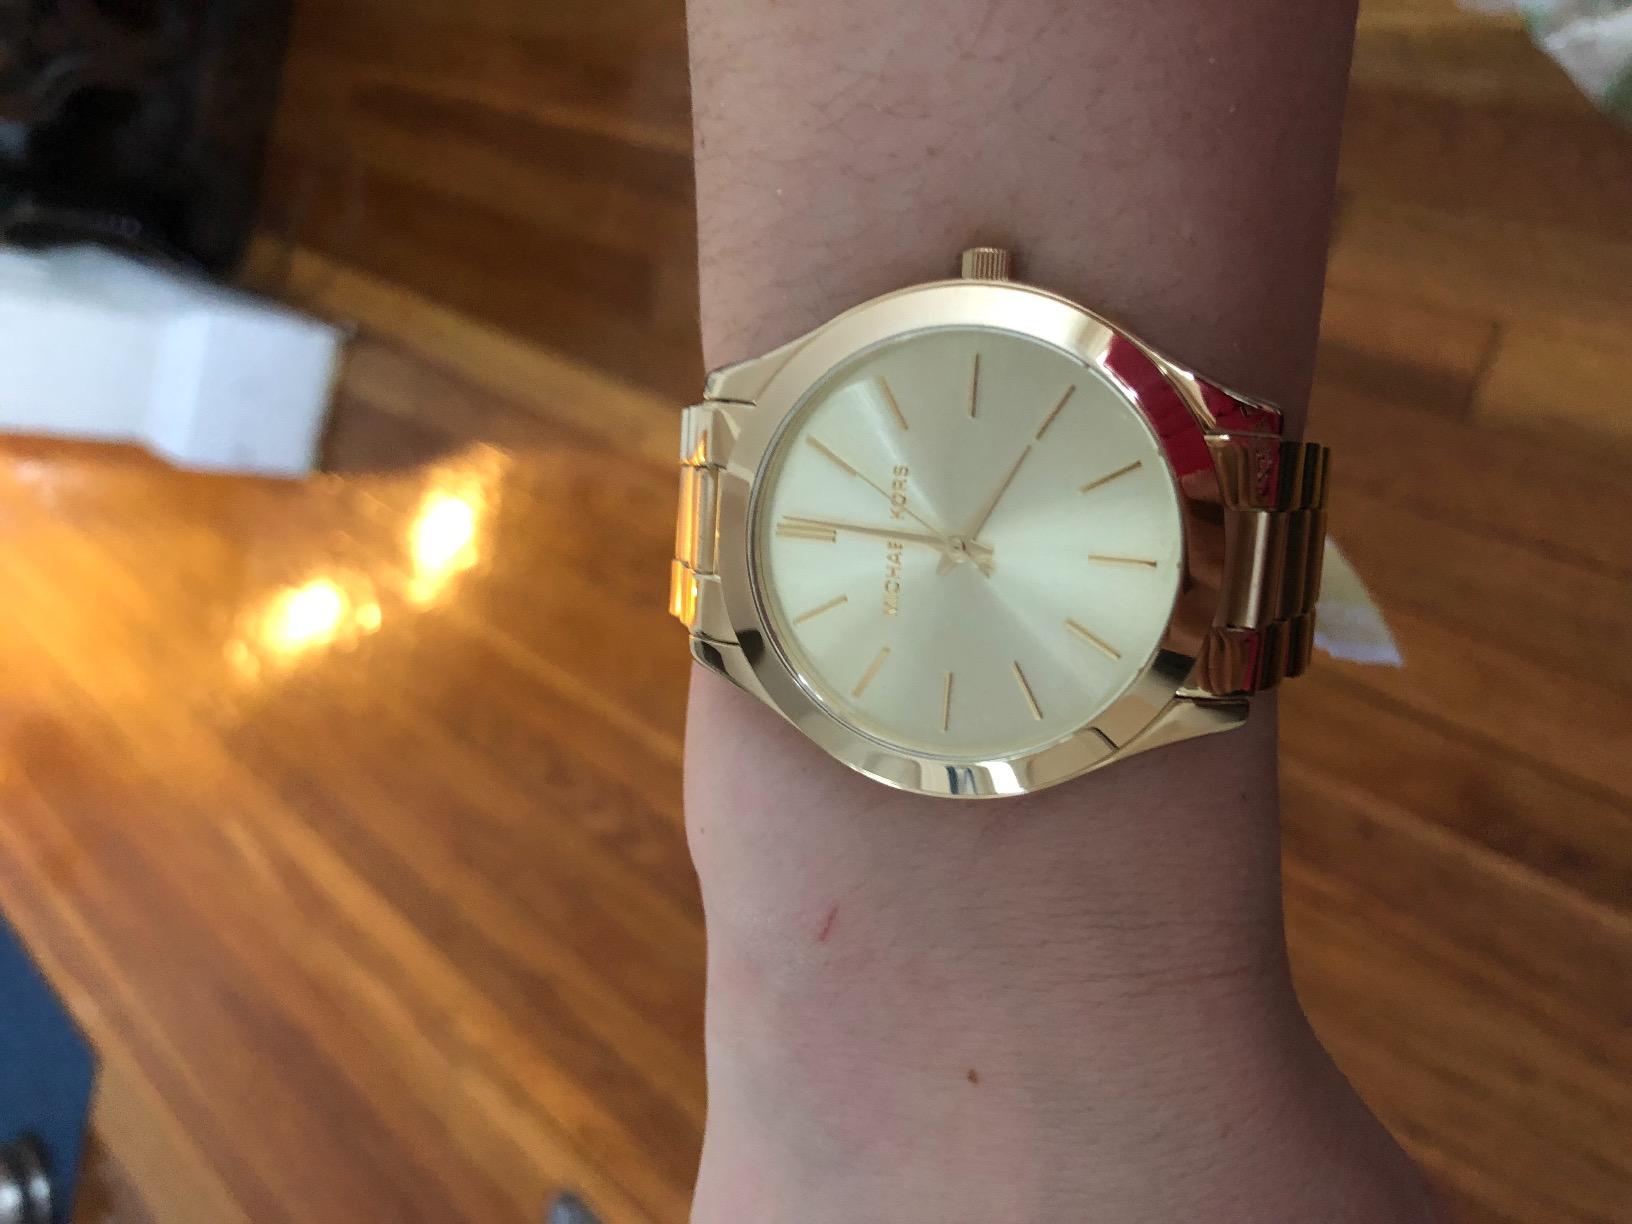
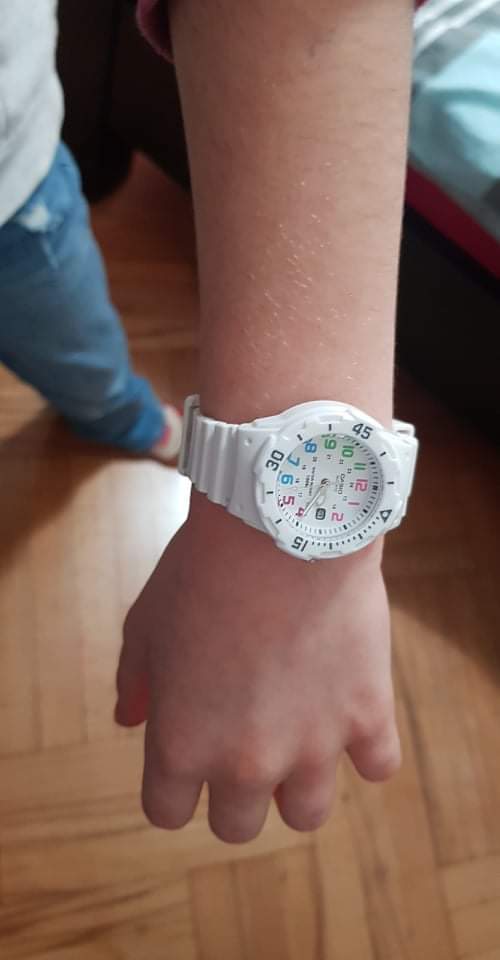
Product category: accessories_watch
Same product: no